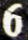
Number: 6